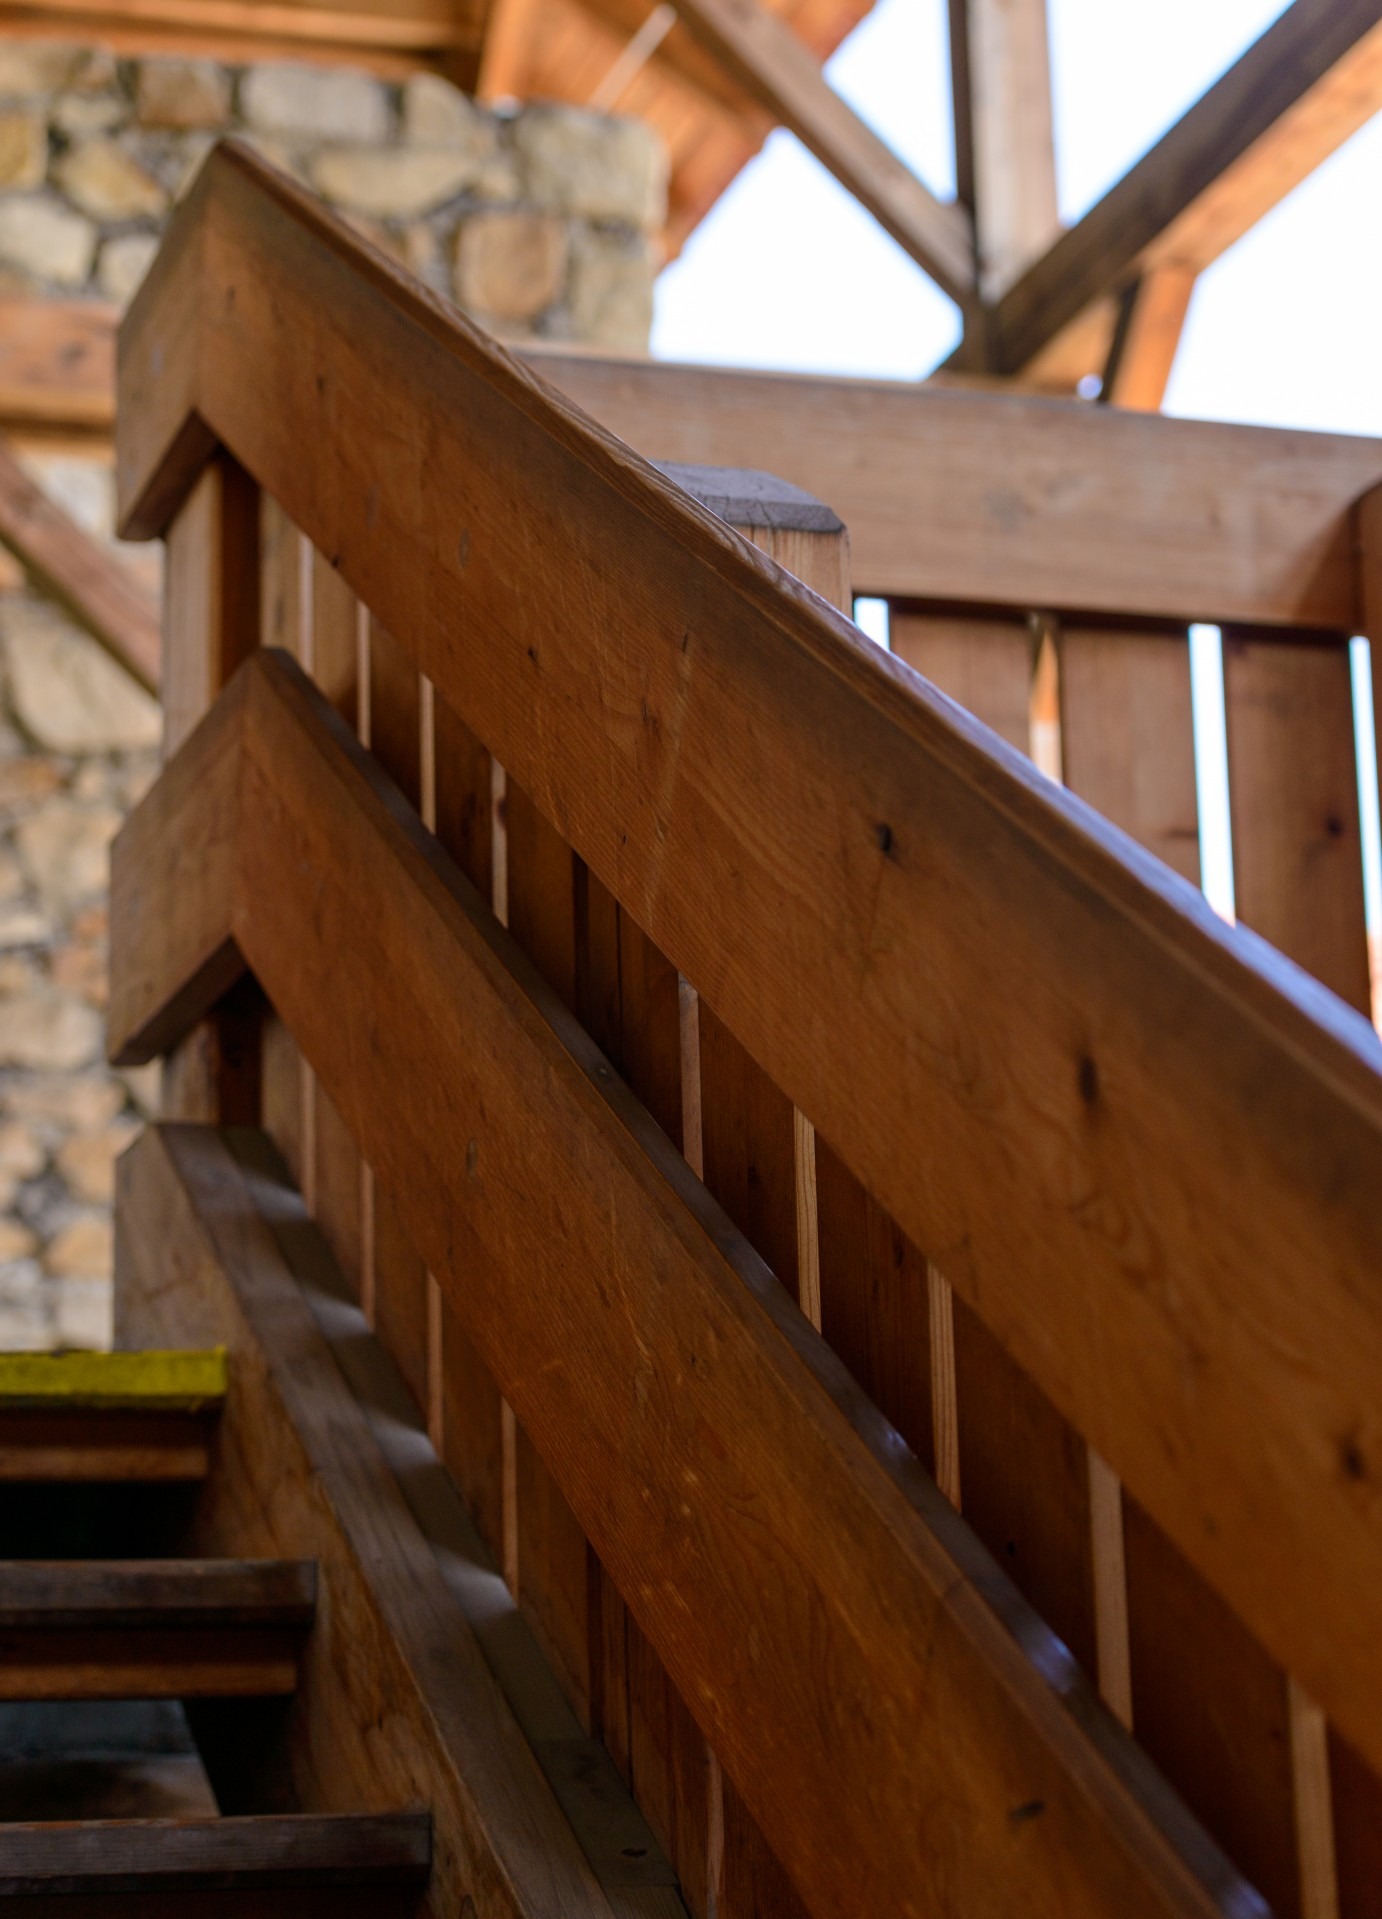
wood, roof, home, wall, stone, beam, railing, stone wall, furniture, lumber, handrail, carpenter, hardwood, stairs, wooden, history, baluster